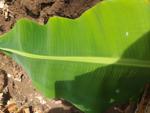
Label: healthy